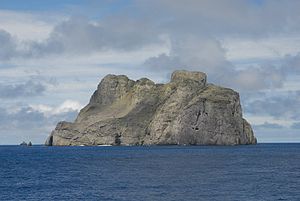
Malpelo
Malpelo
Malpelo Island er en ø beliggende 506 km ud for den colombianske kyst i Stillehavet. Øen er 0,35 km² stor og er ubeboet pånær en lille garnison, der tilhører den colombianske hær. Besøg på øen kræver en officiel tilladelse.